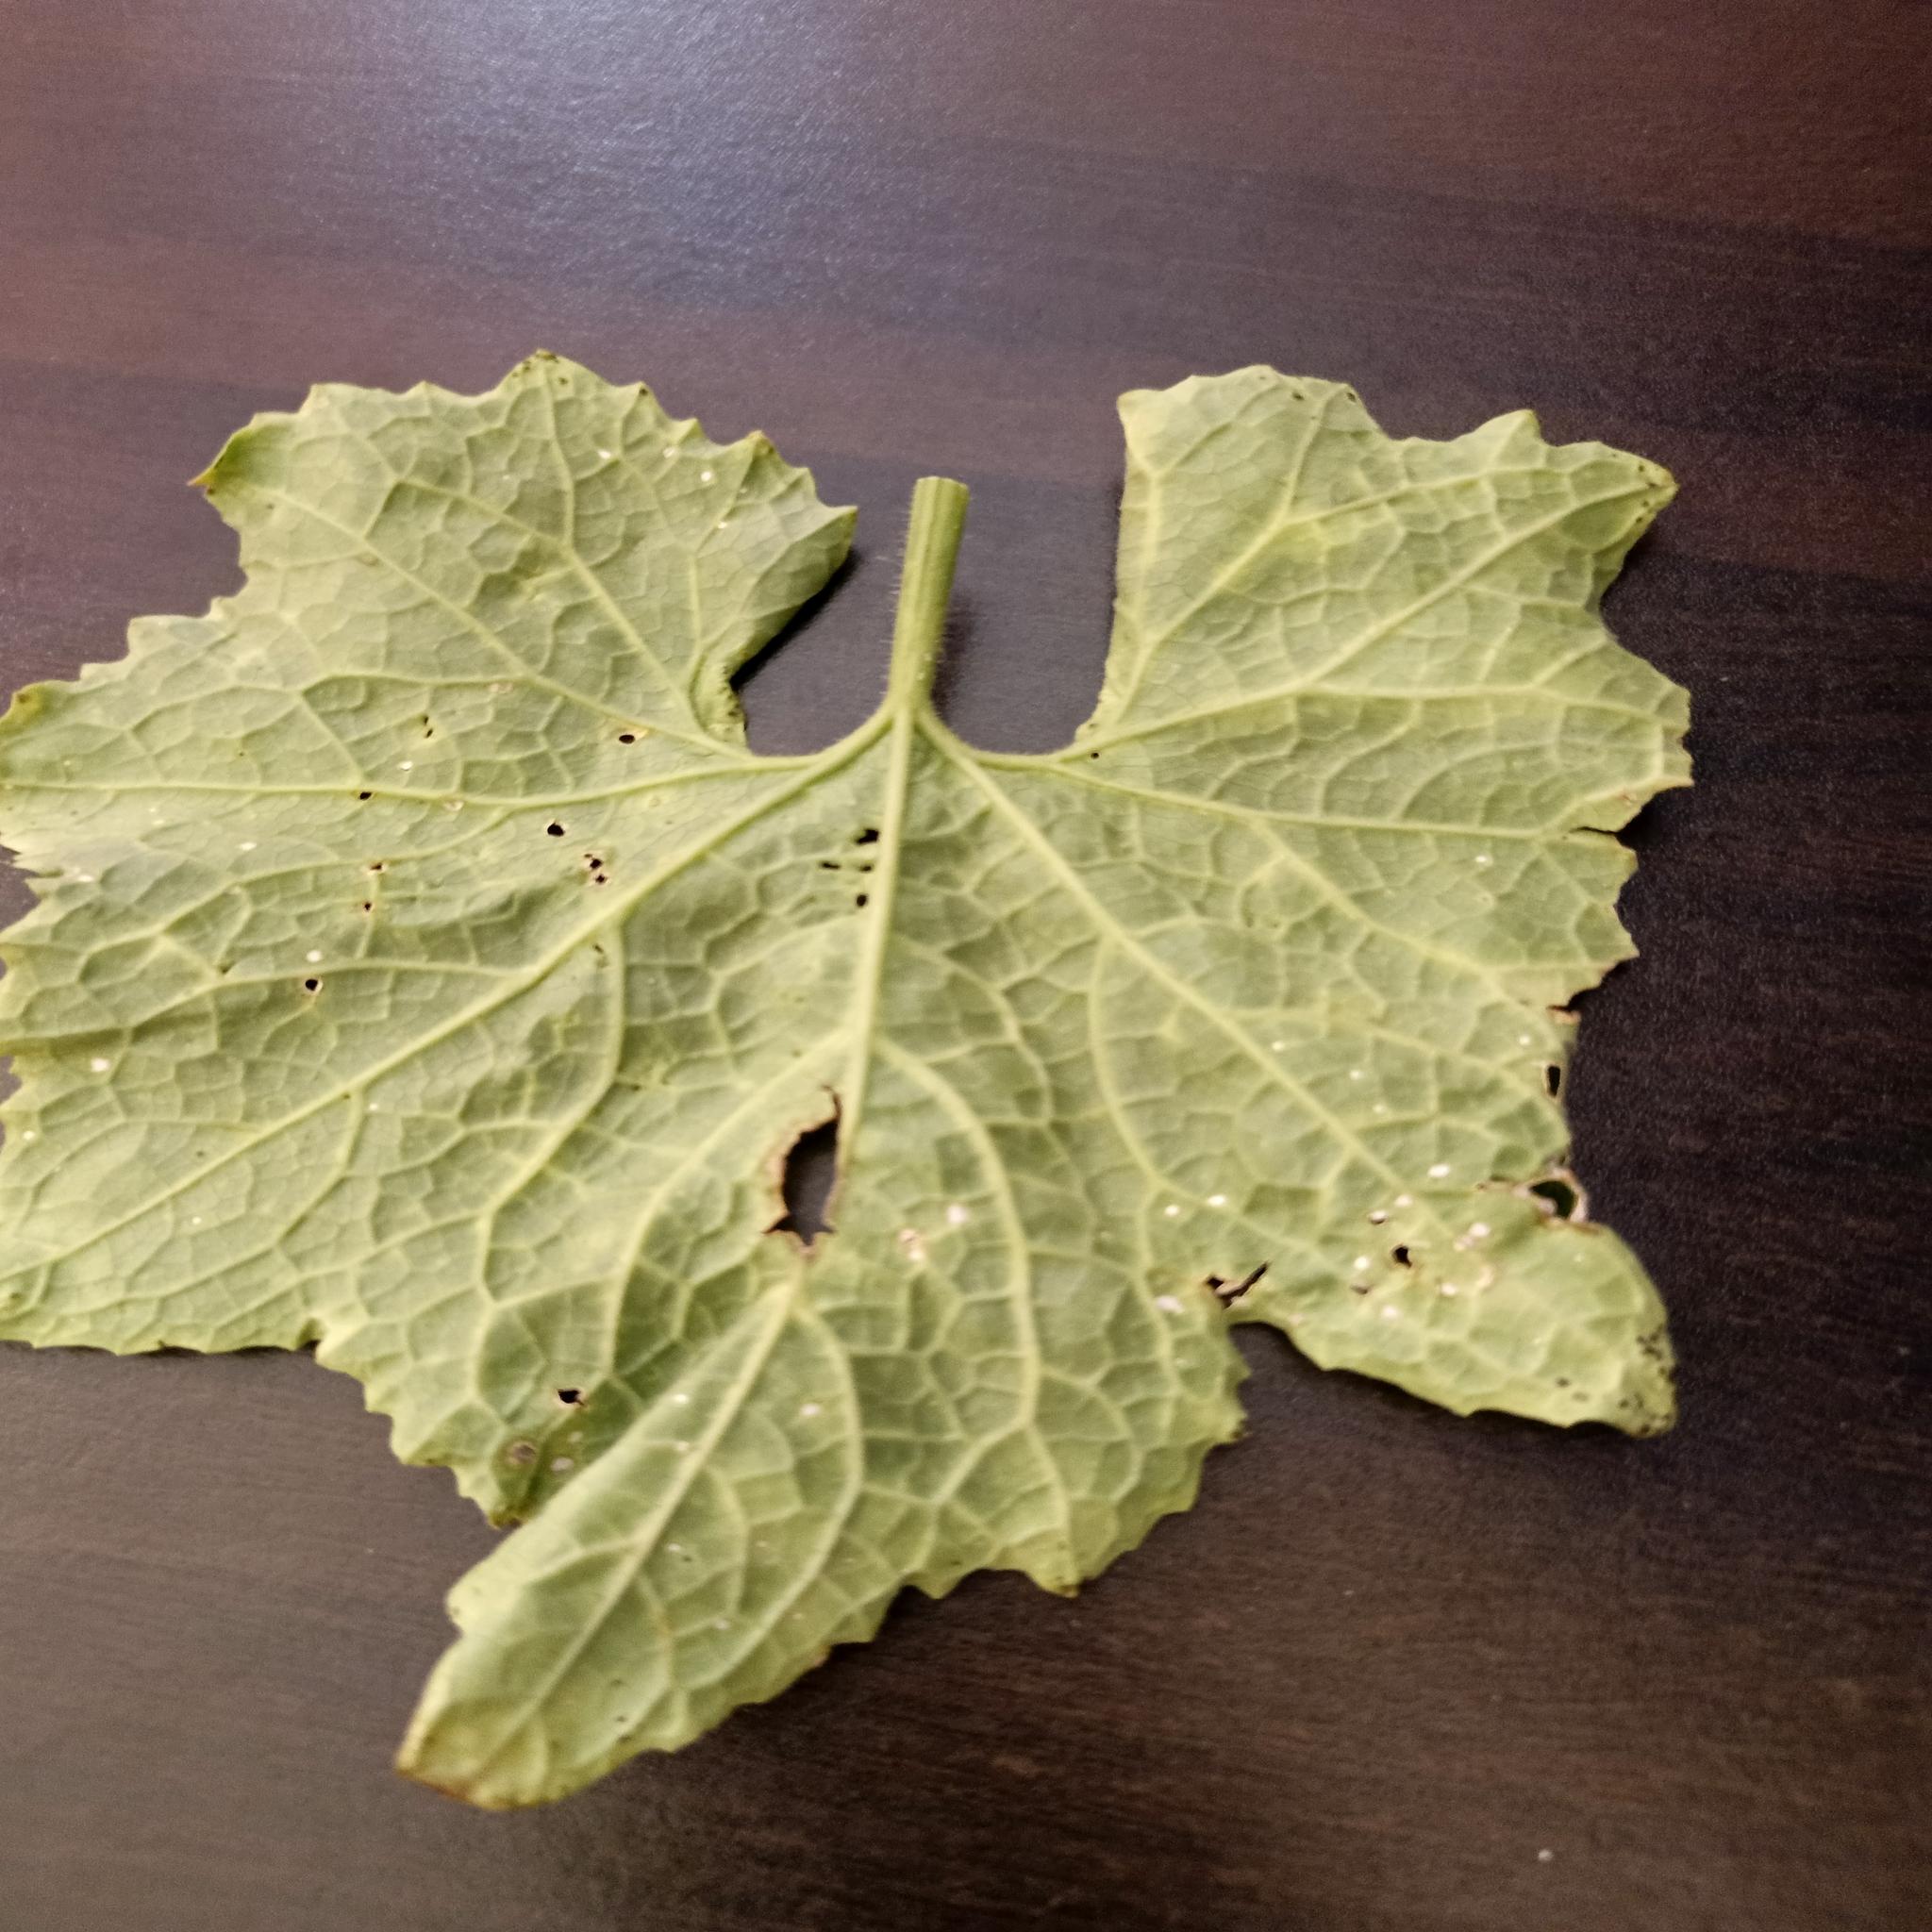
Label: Downy mildew